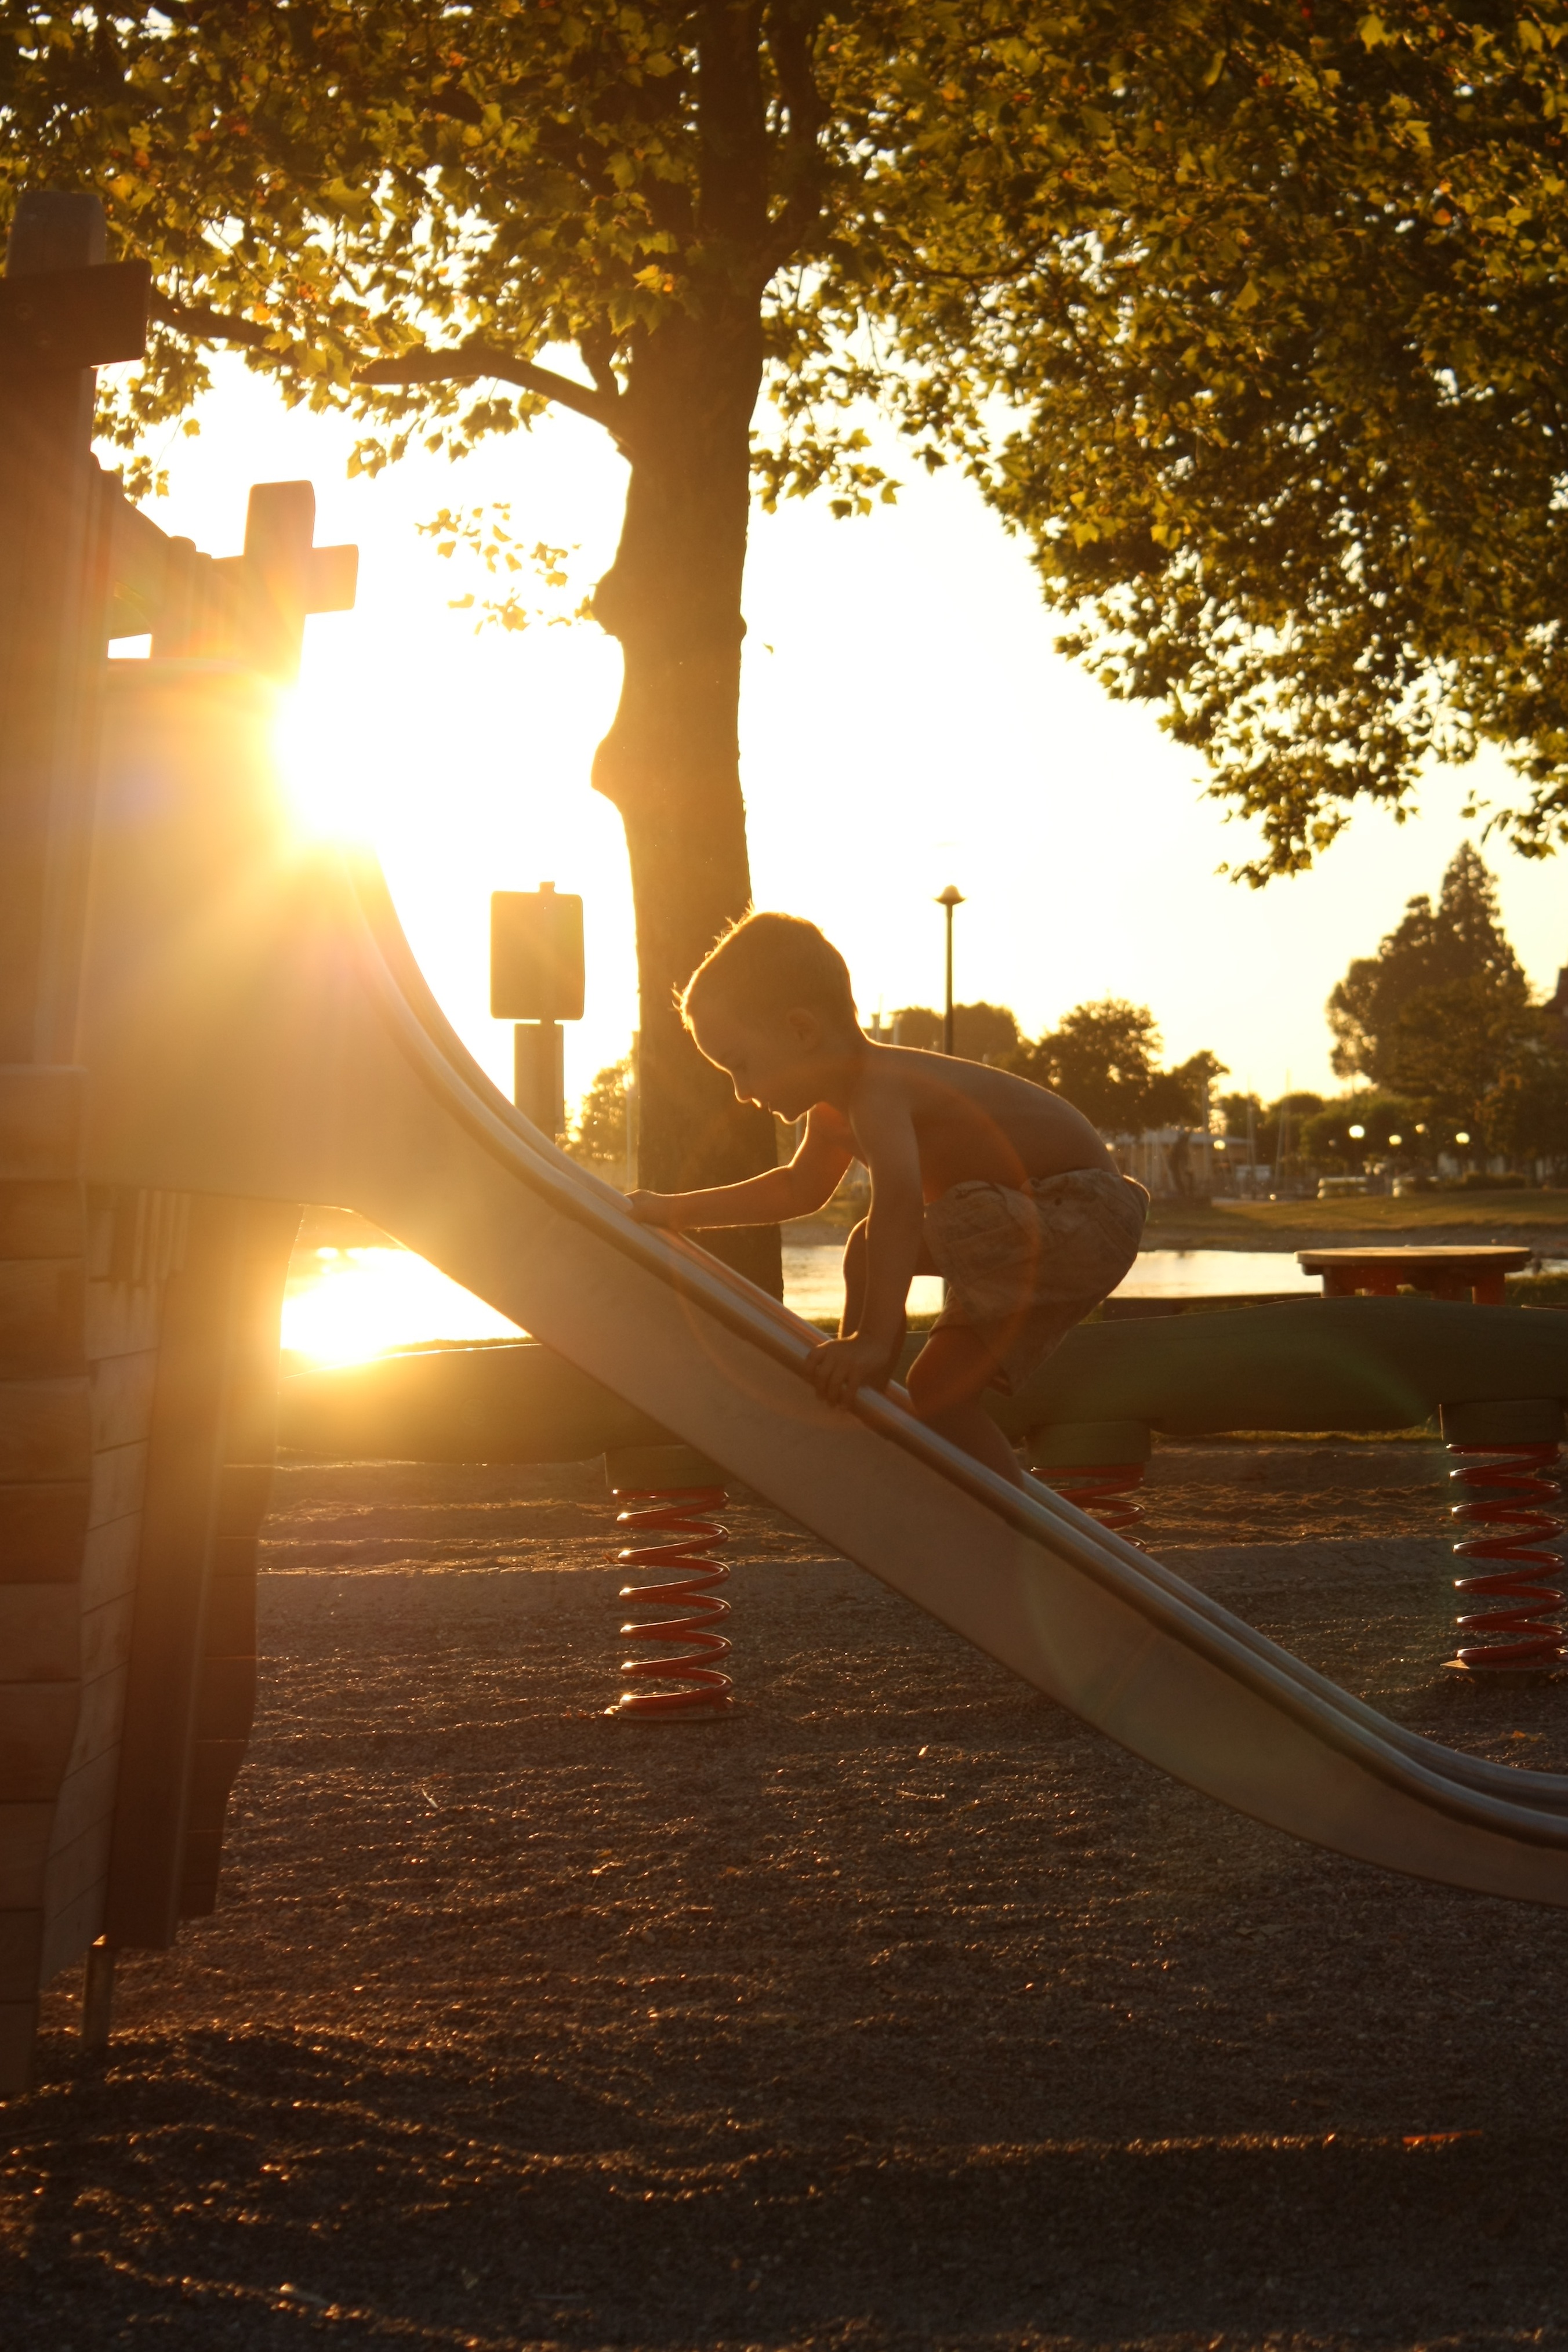
tree, light, sun, sunset, night, sunlight, morning, dusk, evening, reflection, autumn, darkness, lighting, season, playground, abendstimmung, lake constance